International Film Service

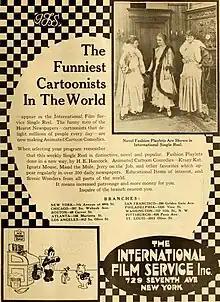
Advertisement (1916)

International Film Service (IFS) was an American animation studio created to exploit the popularity of the comic strips controlled by William Randolph Hearst.